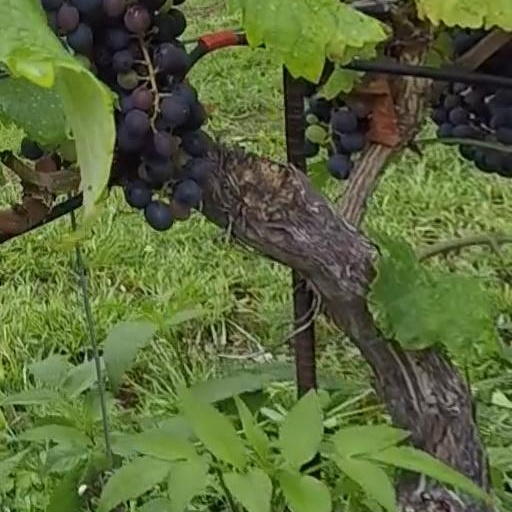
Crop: grape